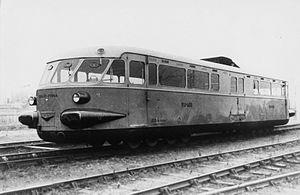
Les Établissements Fouga et Cⁱᵉsont créés à Béziers le 6 décembre 1919. Leur activité consiste à réparer le matériel roulant de la Compagnie des chemins de fer du Midi.
L’Autorail Dunlop-Fouga est élaboré par Dunlop et les Établissements Fouga et Cie en 1935. Il est livré à la Compagnie du chemin de fer de Paris à Orléans et du Midi en 1935 puis immatriculé à la Société nationale des chemins de fer français. Il disparait durant la Seconde Guerre mondiale.